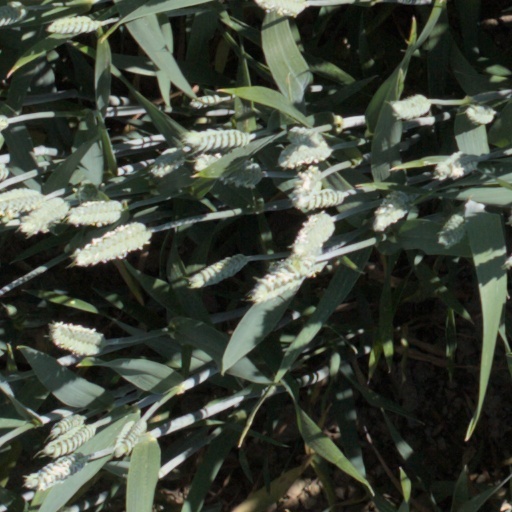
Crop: wheat